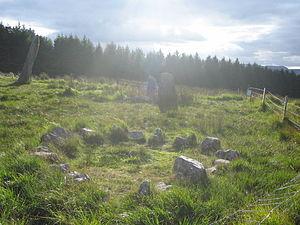
Knocknakilla est un complexe mégalithique situé dans le comté de Cork en Irlande.